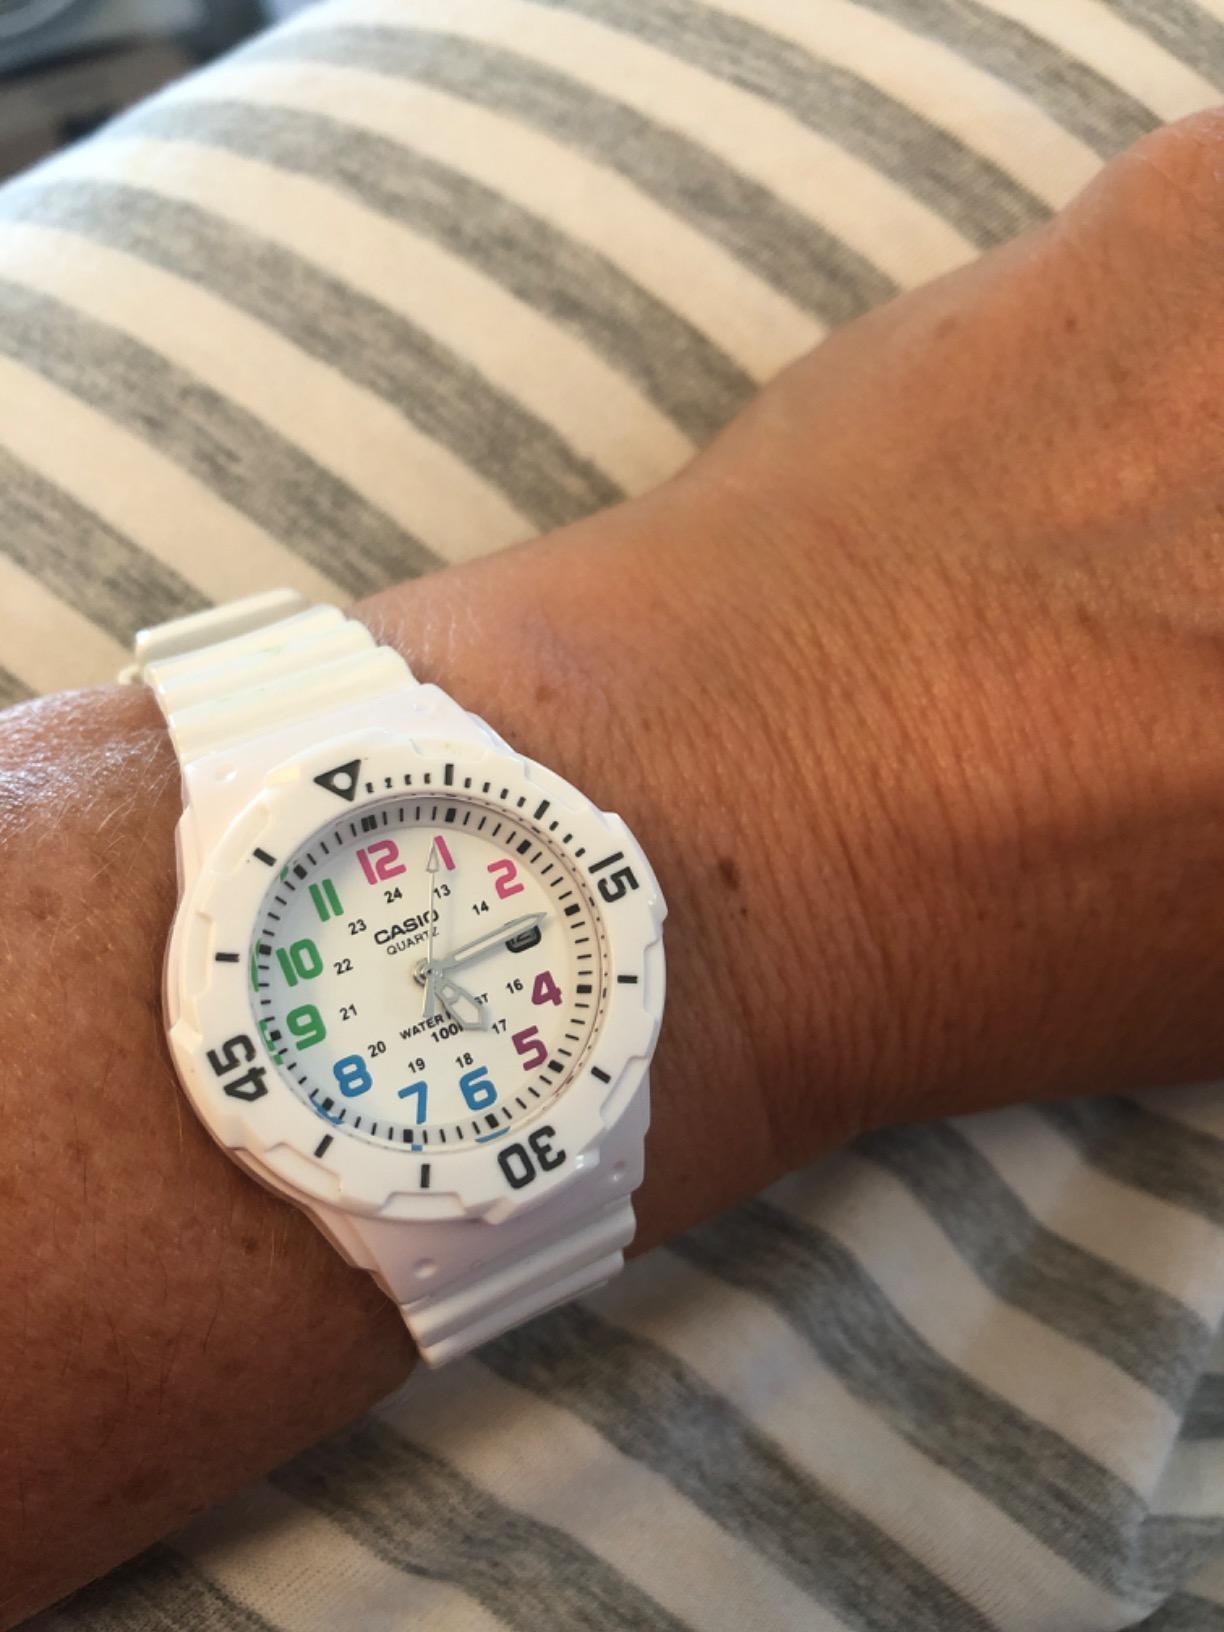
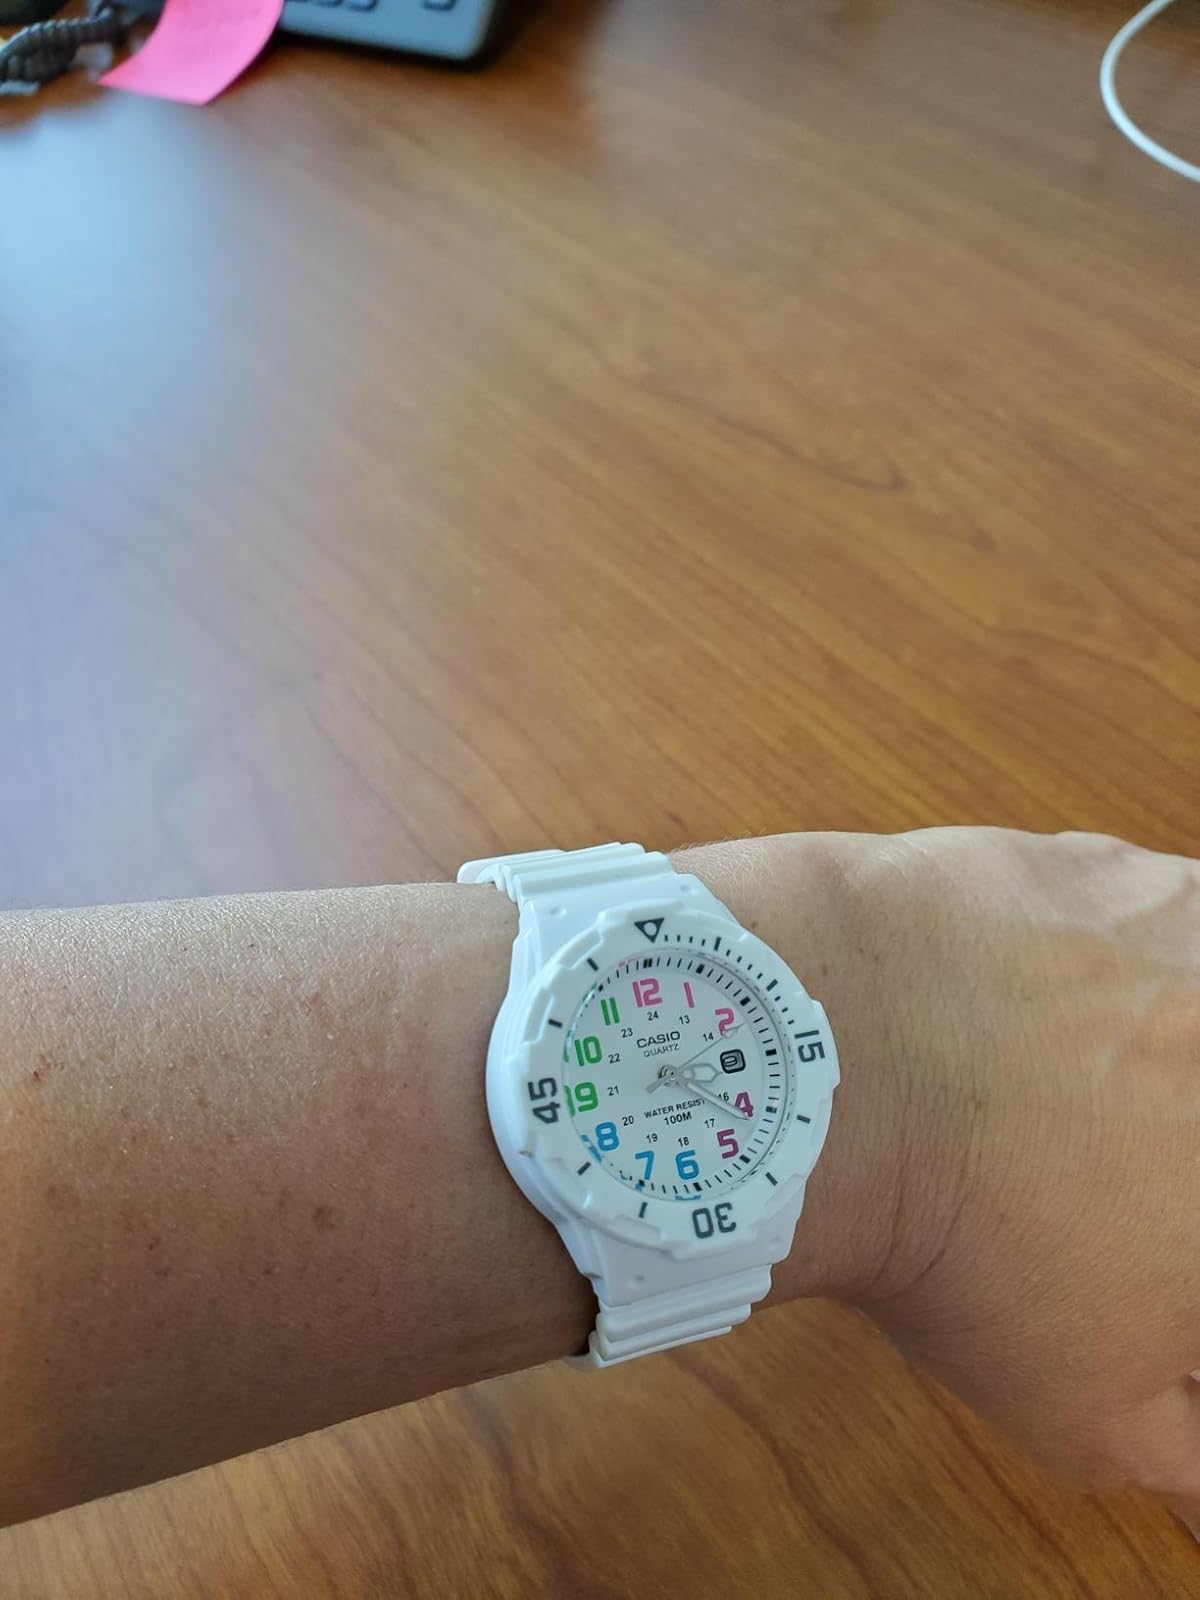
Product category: accessories_watch
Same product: yes